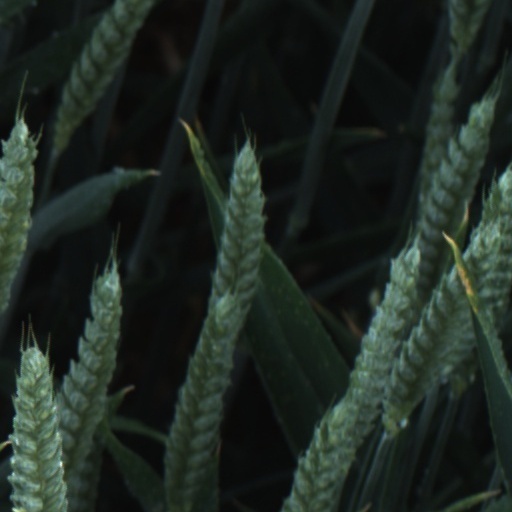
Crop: wheat